Kyūkai Dōchūki

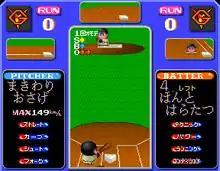
Arcade version screenshot.

"Kyūkai Dōchūki" is a baseball video game. It is a spin-off of "Yokai Dochuki", an older Namco arcade game from 1987 that has the distinction of being the company's first 16-bit video game. The name is also a play on the title of the latter; "yakyu" is the Japanese word for baseball, which the development team thought sounded similar to the "yokai". Gameplay itself draws inspiration from Namco's "Family Stadium" franchise and its sister series "World Stadium", with large, caricature-like players and a more comical, "super-deformed" appearance. It ran on the Namco System 2 arcade system board, which previously powered games like "Valkyrie no Densetsu", "Burning Force", and "Final Lap". A home conversion for the Mega Drive was released in Japan on July 12, 1991.